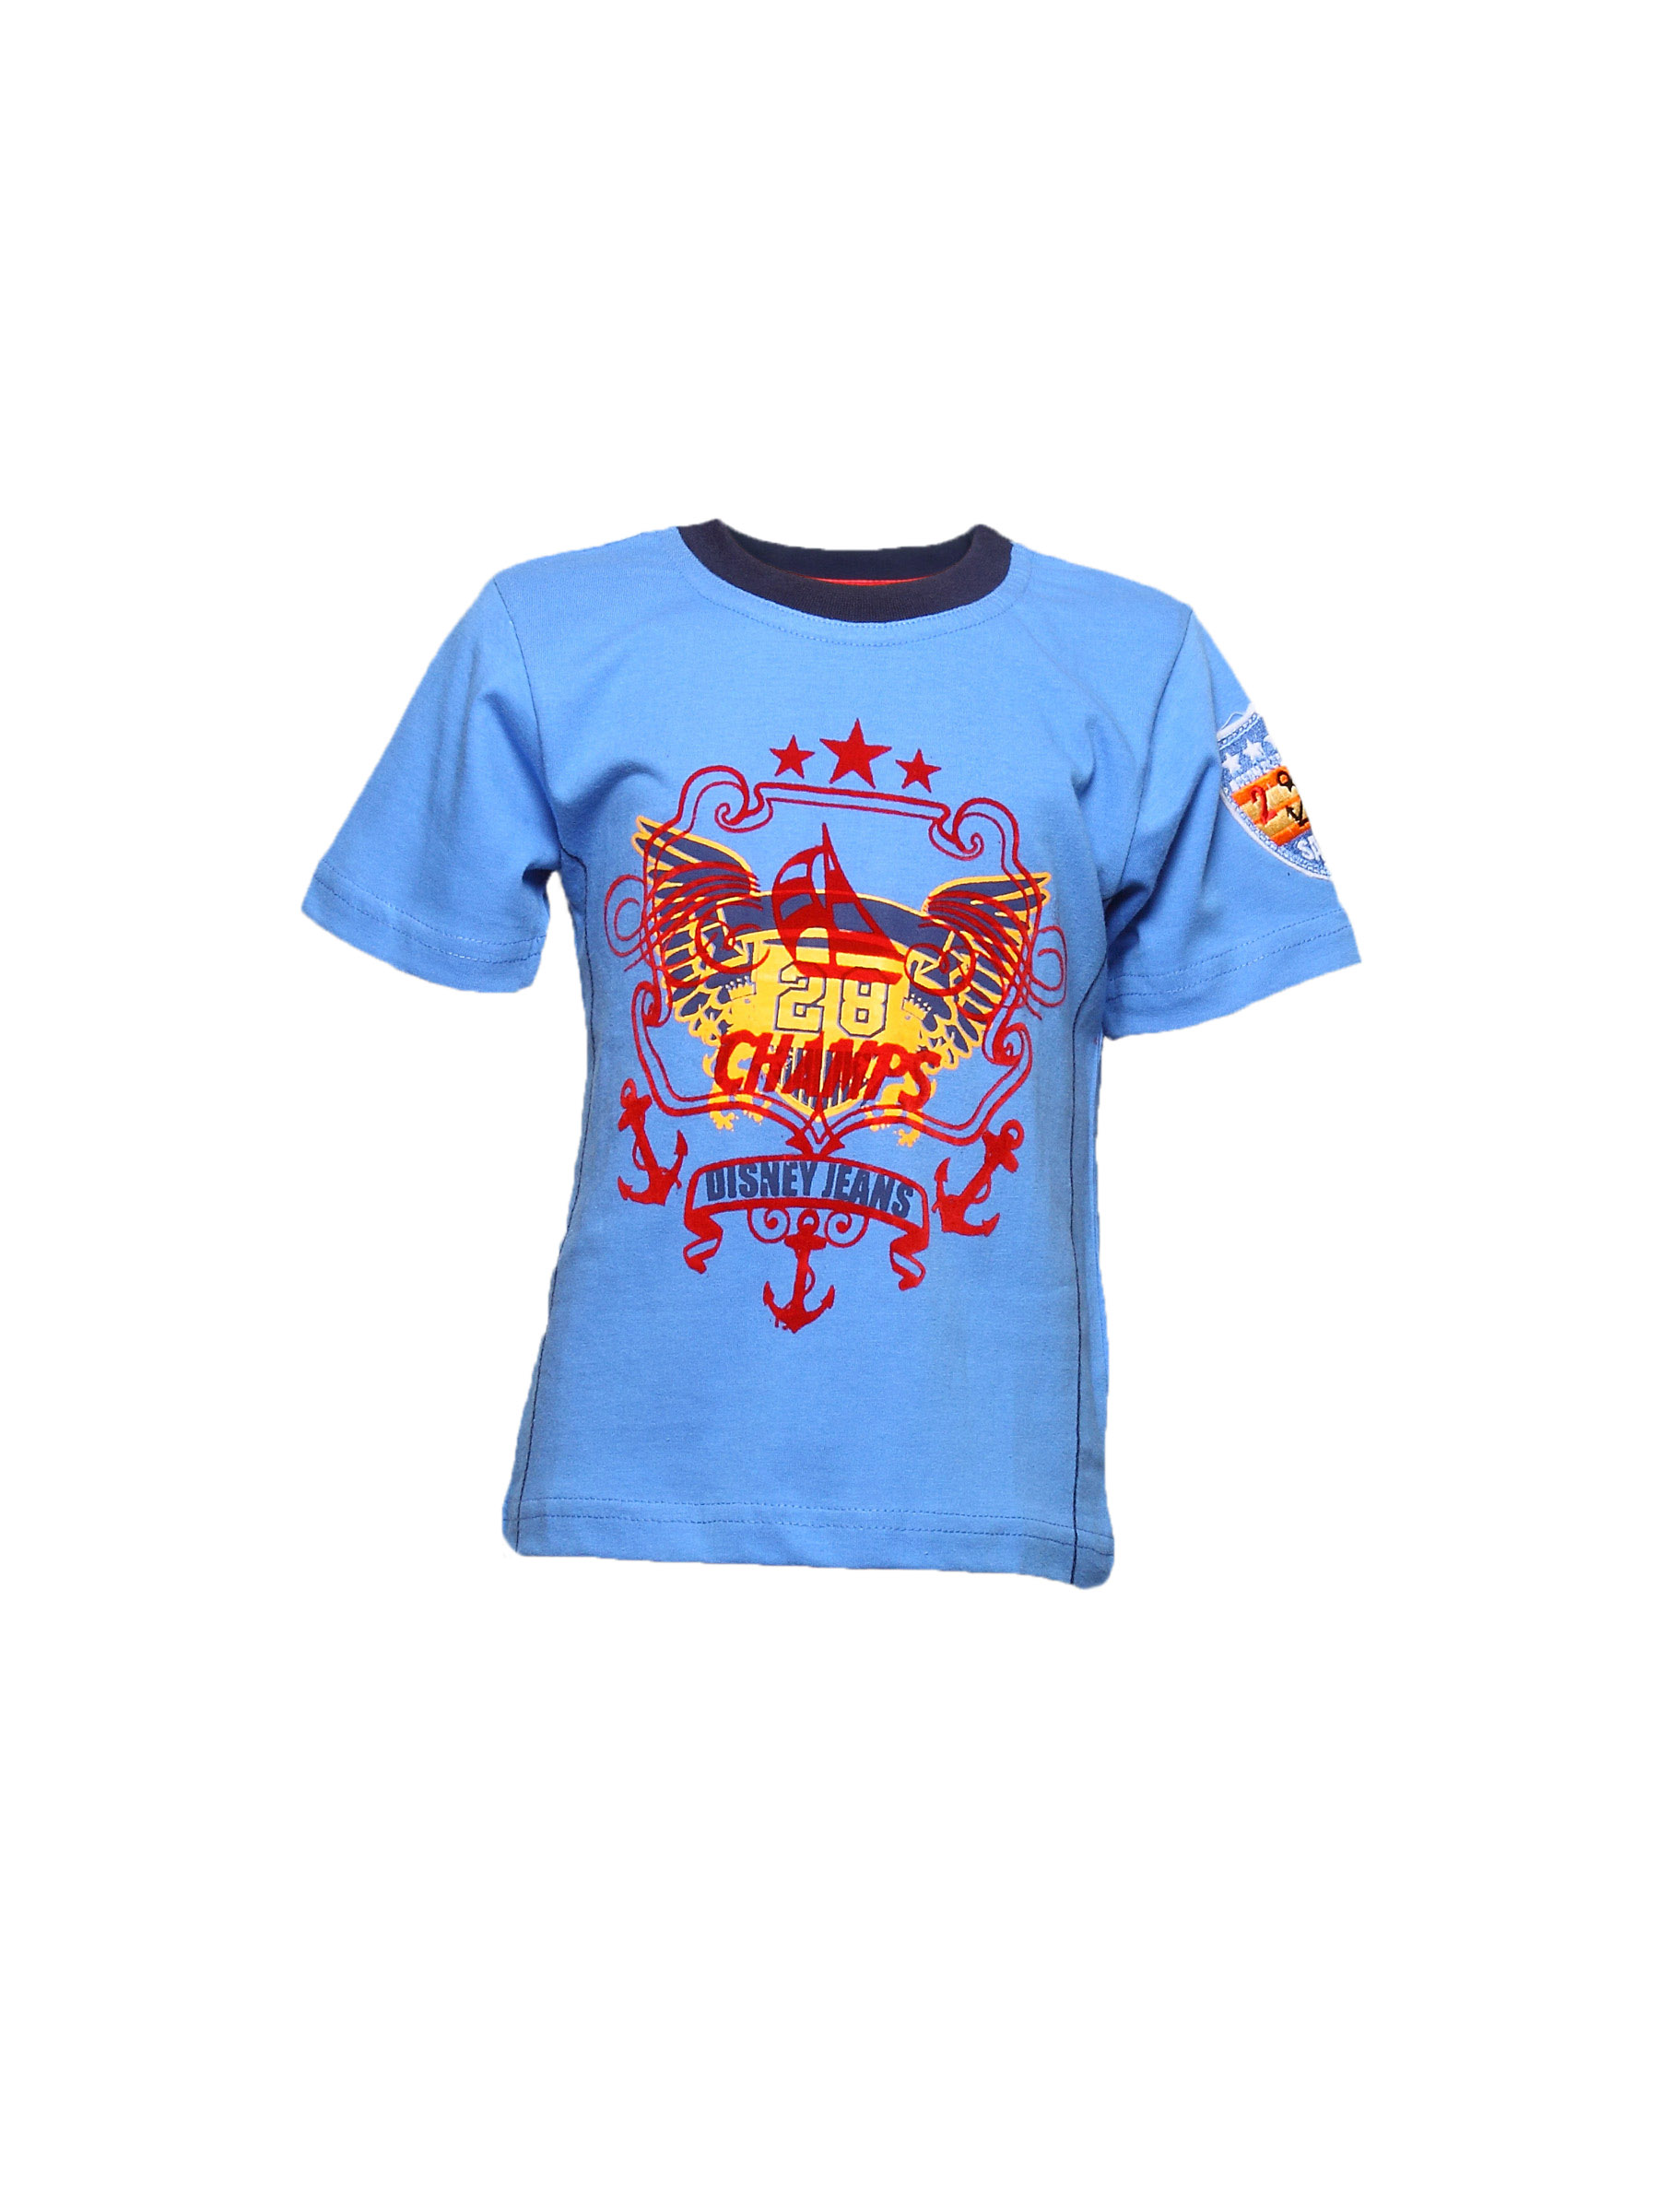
Disney Kids Boy's Champs Blue Teen Kidswear
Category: Apparel / Topwear / Tshirts
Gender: Boys
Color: Blue
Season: Summer 2011
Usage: Casual